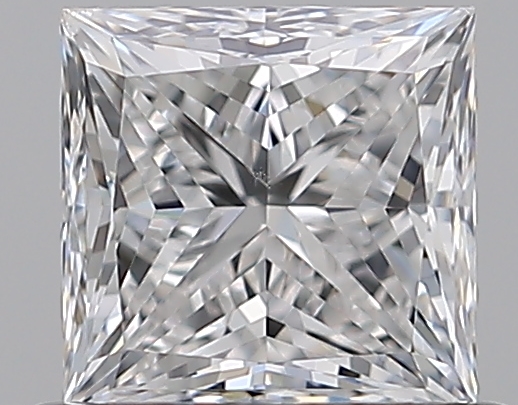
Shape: princess
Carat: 0.7
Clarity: SI1
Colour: E
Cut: EX
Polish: EX
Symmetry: VG
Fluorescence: N
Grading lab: GIA
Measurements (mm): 4.79 x 4.68 x 3.44